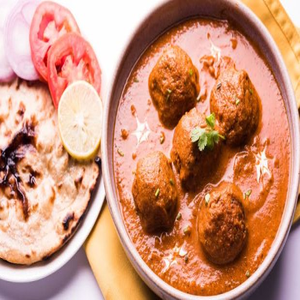
Dish: kofta